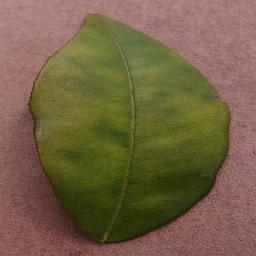
Label: Orange___Haunglongbing_(Citrus_greening)